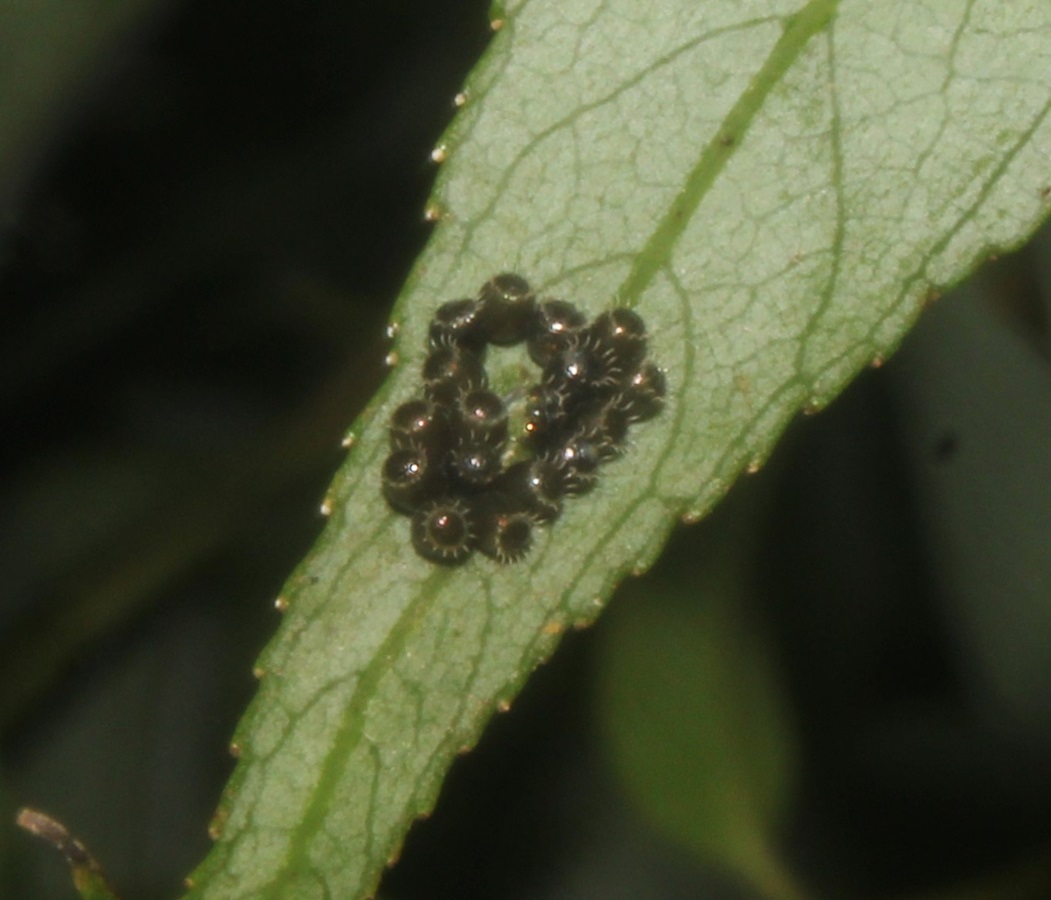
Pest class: stink_bug